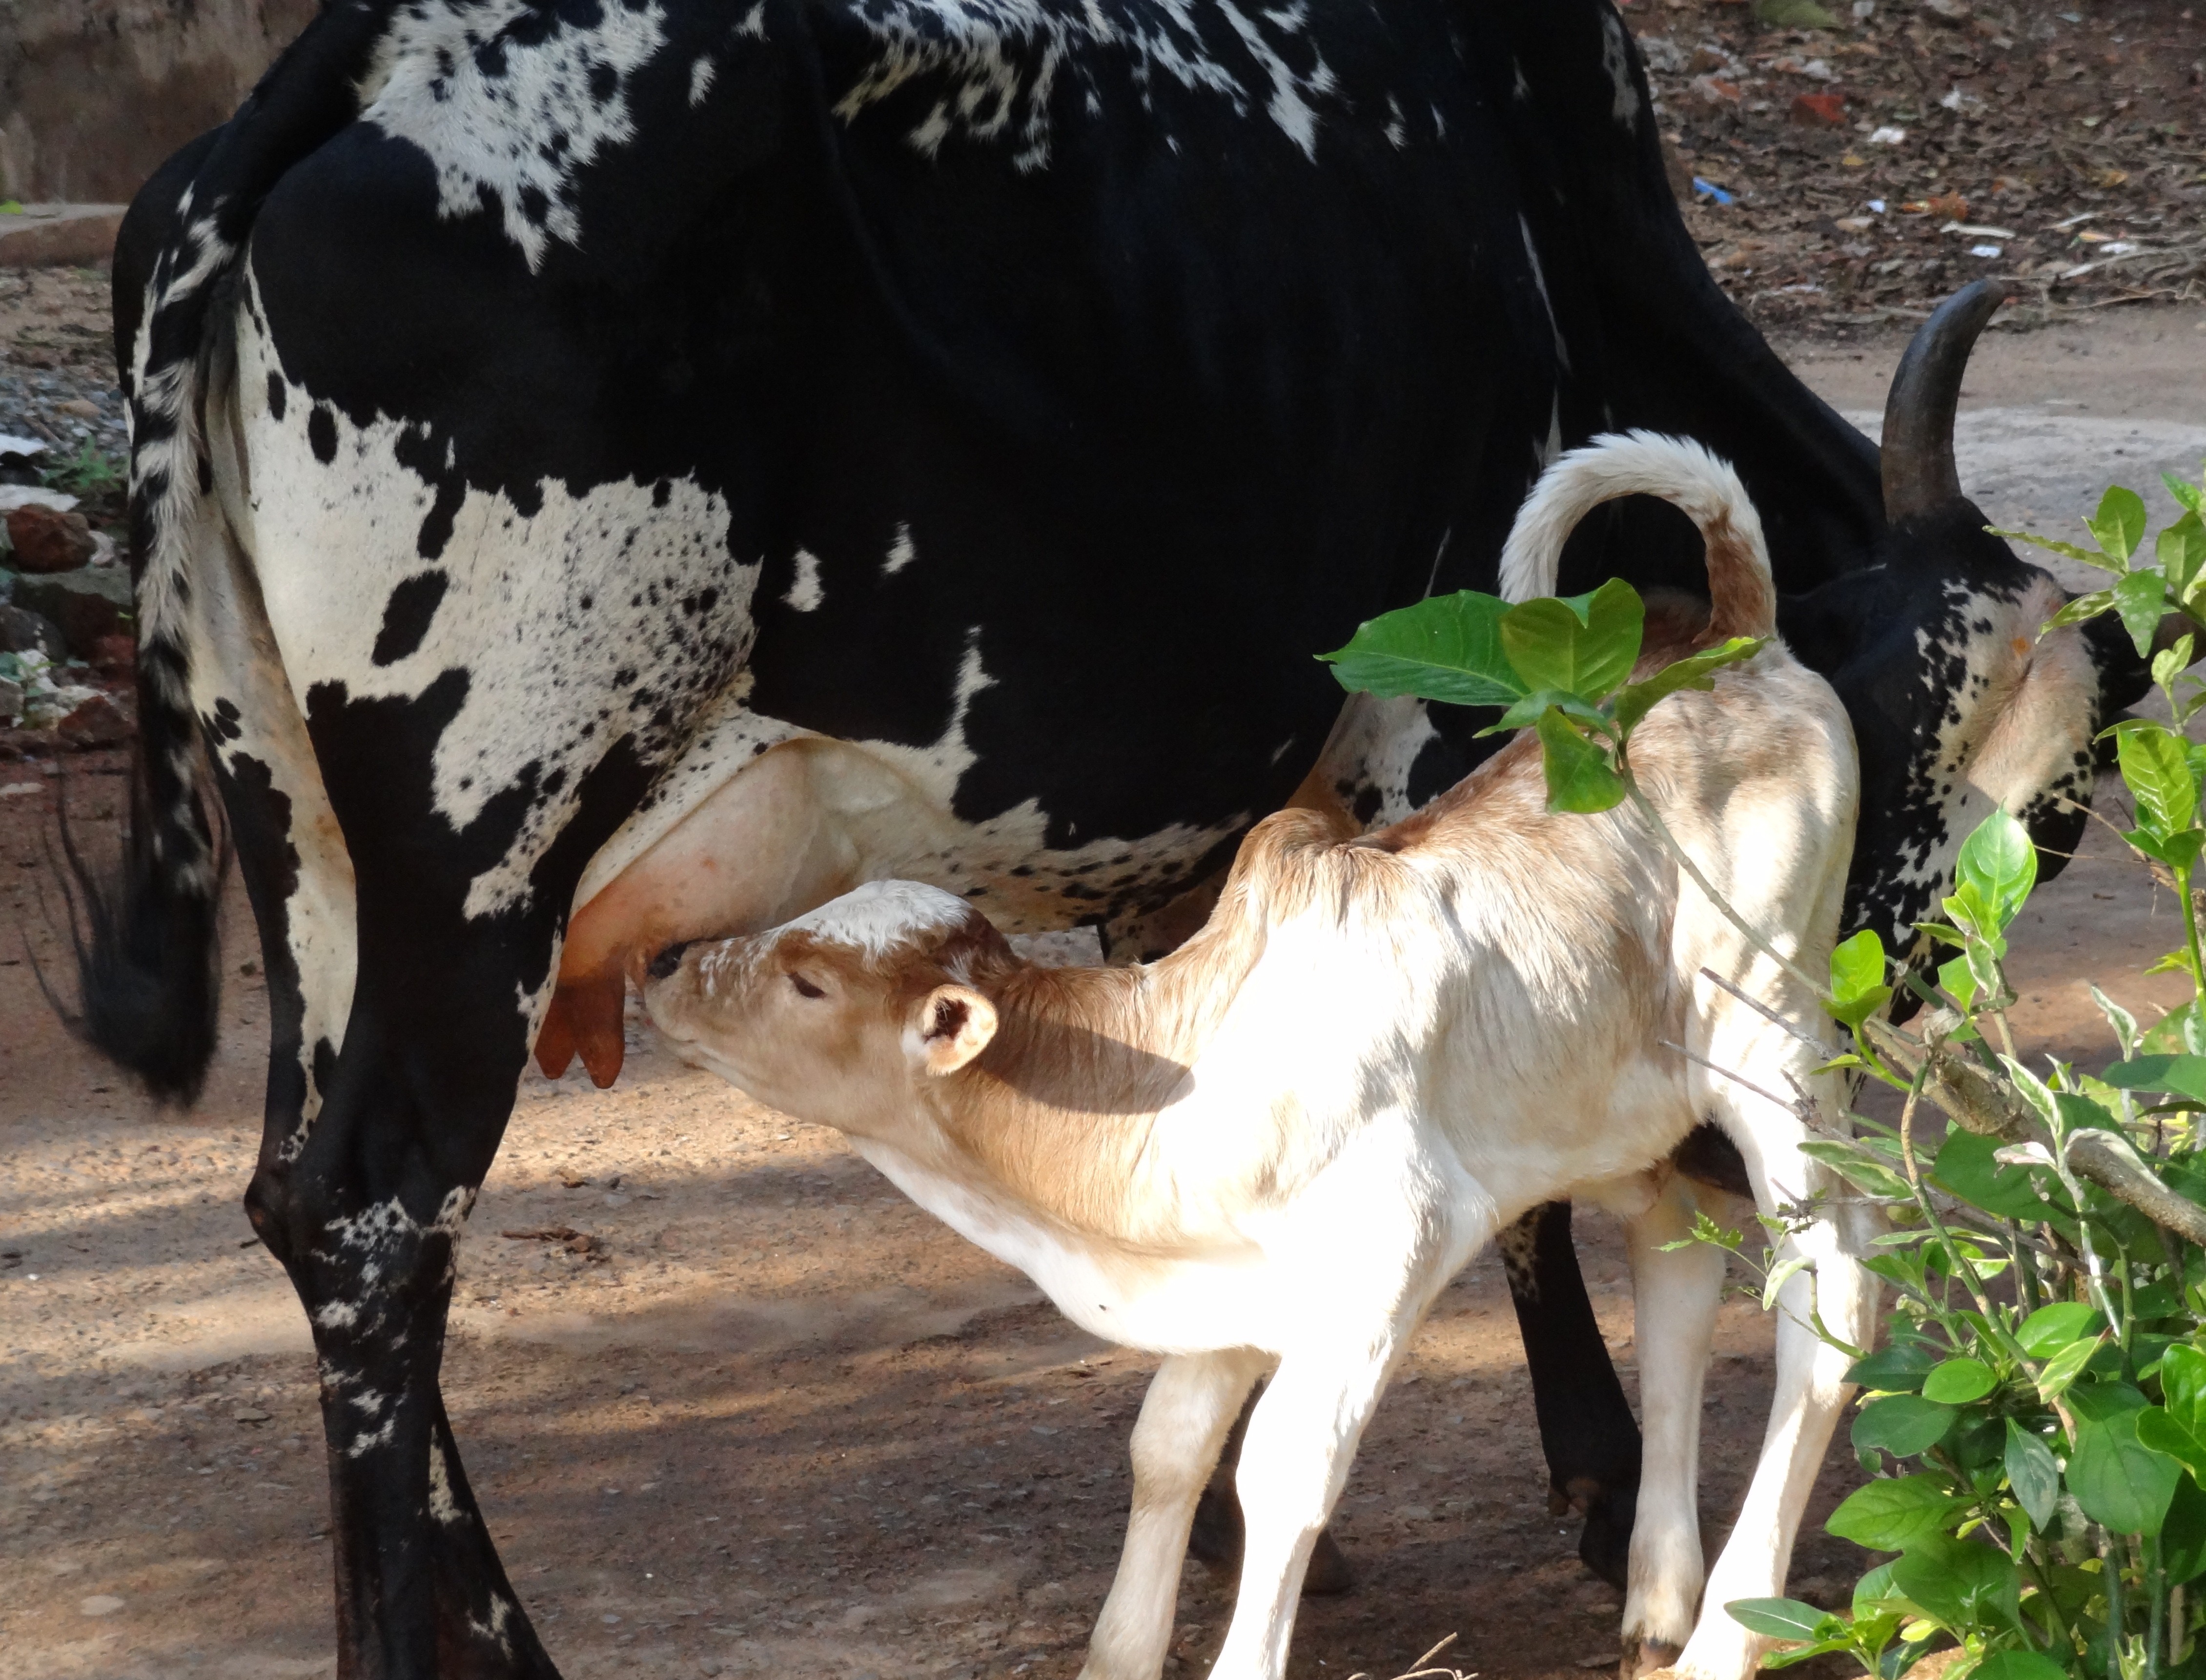
outdoor, farm, horn, rural, cow, cattle, livestock, ranch, mammal, farmland, calf, feeding, goats, vertebrate, domestic, domestic animals, farm animals, pack animal, motherly love, dairy cow, cattle like mammal